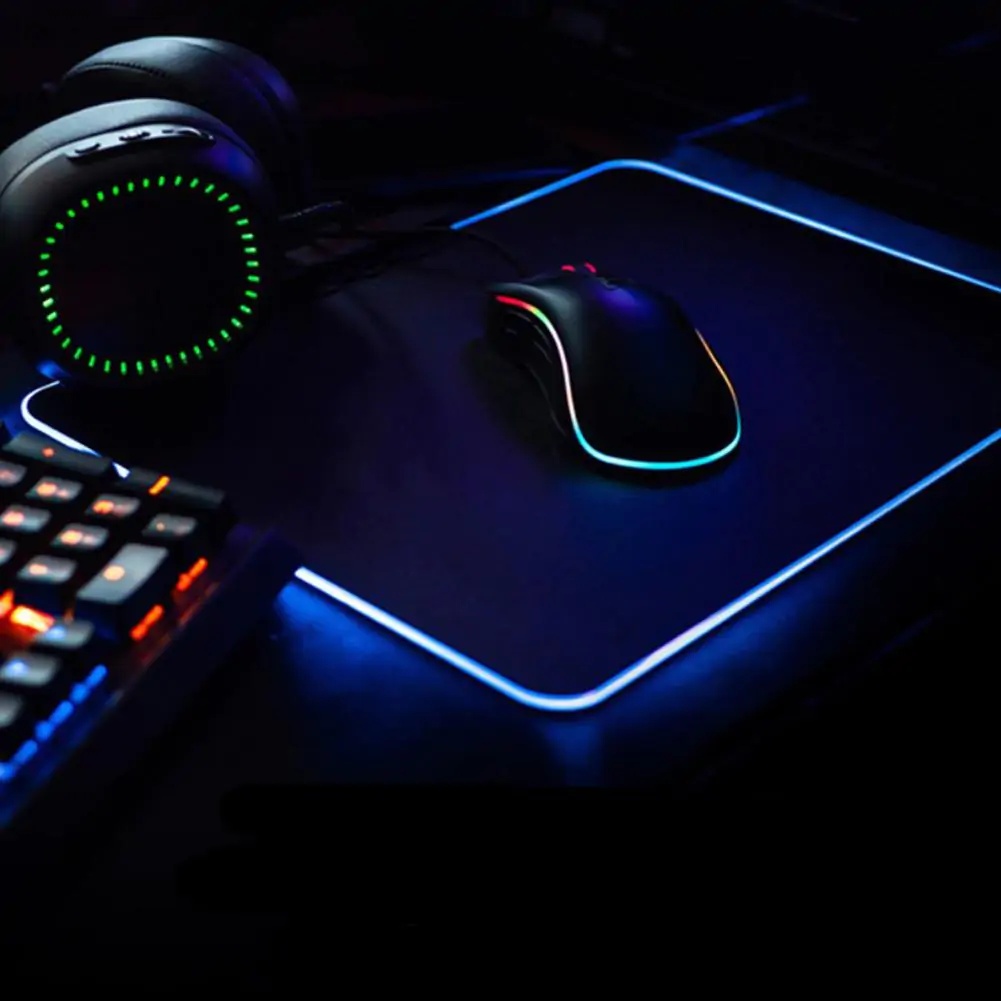
Symphony RGB Luminous Mouse Pad
🎮 Elevate your gaming setup with our Symphony RGB Luminous Mouse Pad, featuring customizable lighting for an immersive experience. 🌈 Dynamic Lighting Effects: Choose from a variety of RGB color options and lighting modes. 🖱️ Smooth Surface: Provides a responsive and accurate surface for gaming and work. 🔍 Easy to Use: Plug-and-play setup with a USB connection for instant illumination. 💻 Non-Slip Base: Ensures stability during intense gaming sessions for precise control.
Category: Electronics > Electronics Accessories > Computer Accessories > Mouse Pads